Bookbinding

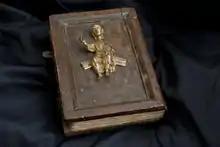
Decorative binding with figurehead of the 12th century manuscript

The earliest surviving European bookbinding is the St Cuthbert Gospel of about 700, in red goatskin, now in the British Library, whose decoration includes raised patterns and coloured tooled designs. Very grand manuscripts for liturgical rather than library use had covers in metalwork called treasure bindings, often studded with gems and incorporating ivory relief panels or enamel elements. Very few of these have survived intact, as they have been broken up for their precious materials, but a fair number of the ivory panels have survived, as they were hard to recycle; the divided panels from the Codex Aureus of Lorsch are among the most notable. The 8th century Vienna Coronation Gospels were given a new gold relief cover in about 1500, and the Lindau Gospels (now Morgan Library, New York) have their original cover from around 800.